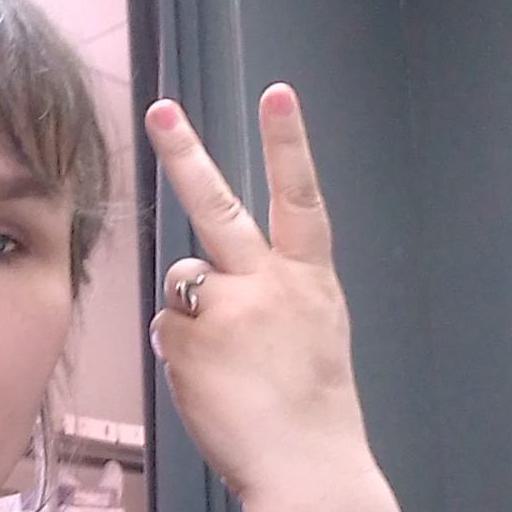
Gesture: peace_inverted